De Balie

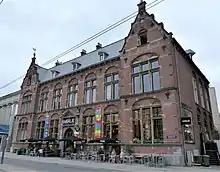
De Balie

De Balie is a Dutch organization that produces independent journalistic programs about art, culture and politics. De Balie is located at Kleine-Gartmanplantsoen 10, near Leidseplein in Amsterdam.